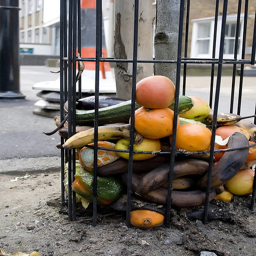
A metal container filled with different types of fruit.
A trash can filled with lots of fruits and vegetables.
Oranges, bananas, squash and other fruits and vegetables in an open container
The garbage can is full of rotten fruit.
A metal bin with expired fruit inside of it.